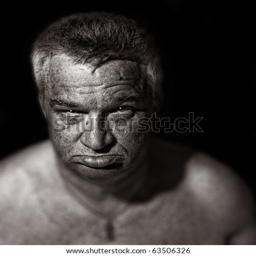
striking image of a senior man with depression